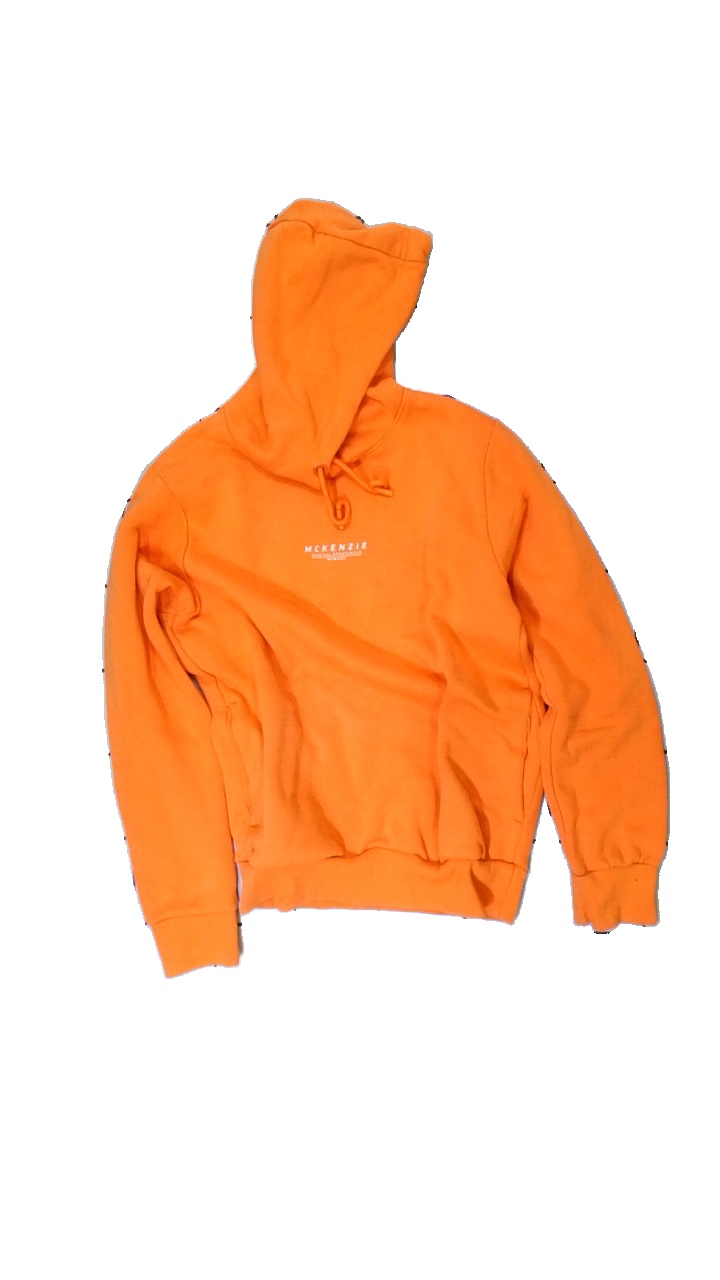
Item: Hoodie (Ladies)
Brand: Mkenzie
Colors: Orange
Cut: Regular
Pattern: Logo print
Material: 54% polyester, 46% cotton
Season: All
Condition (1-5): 2
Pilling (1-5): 1
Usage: Export
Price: <50